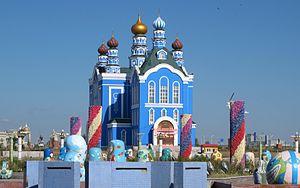
Manzhouli, parfois translittéré : Mandchouli, étable en janvier 1941, est une ville de la région autonome de Mongolie-Intérieure en Chine. C'est une ville-district placée sous la juridiction administrative de la ville-préfecture de Hulunbuir.